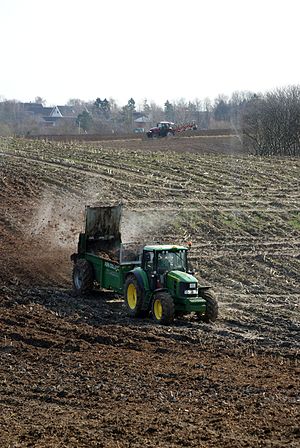
Techcollege / Skolens afdelinger / Agri
Agri College: Undervisning i marken
En del af tech college aalborg
Techcollege er en nordjysk erhvervsskole med tre uddannelsesretninger: EUD, EUX og HTX. Skolen rummer 11 HTX-studieretninger, 18 EUX-uddannelser og over 30 erhvervsuddannelser. Afdelingerne er placeret i Aalborg, Nørresundby og Hobro.